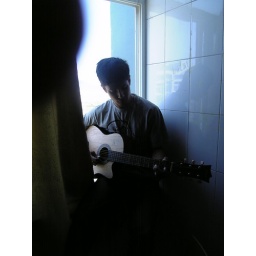
in a glommy rainy day with my guitar on 6th floor